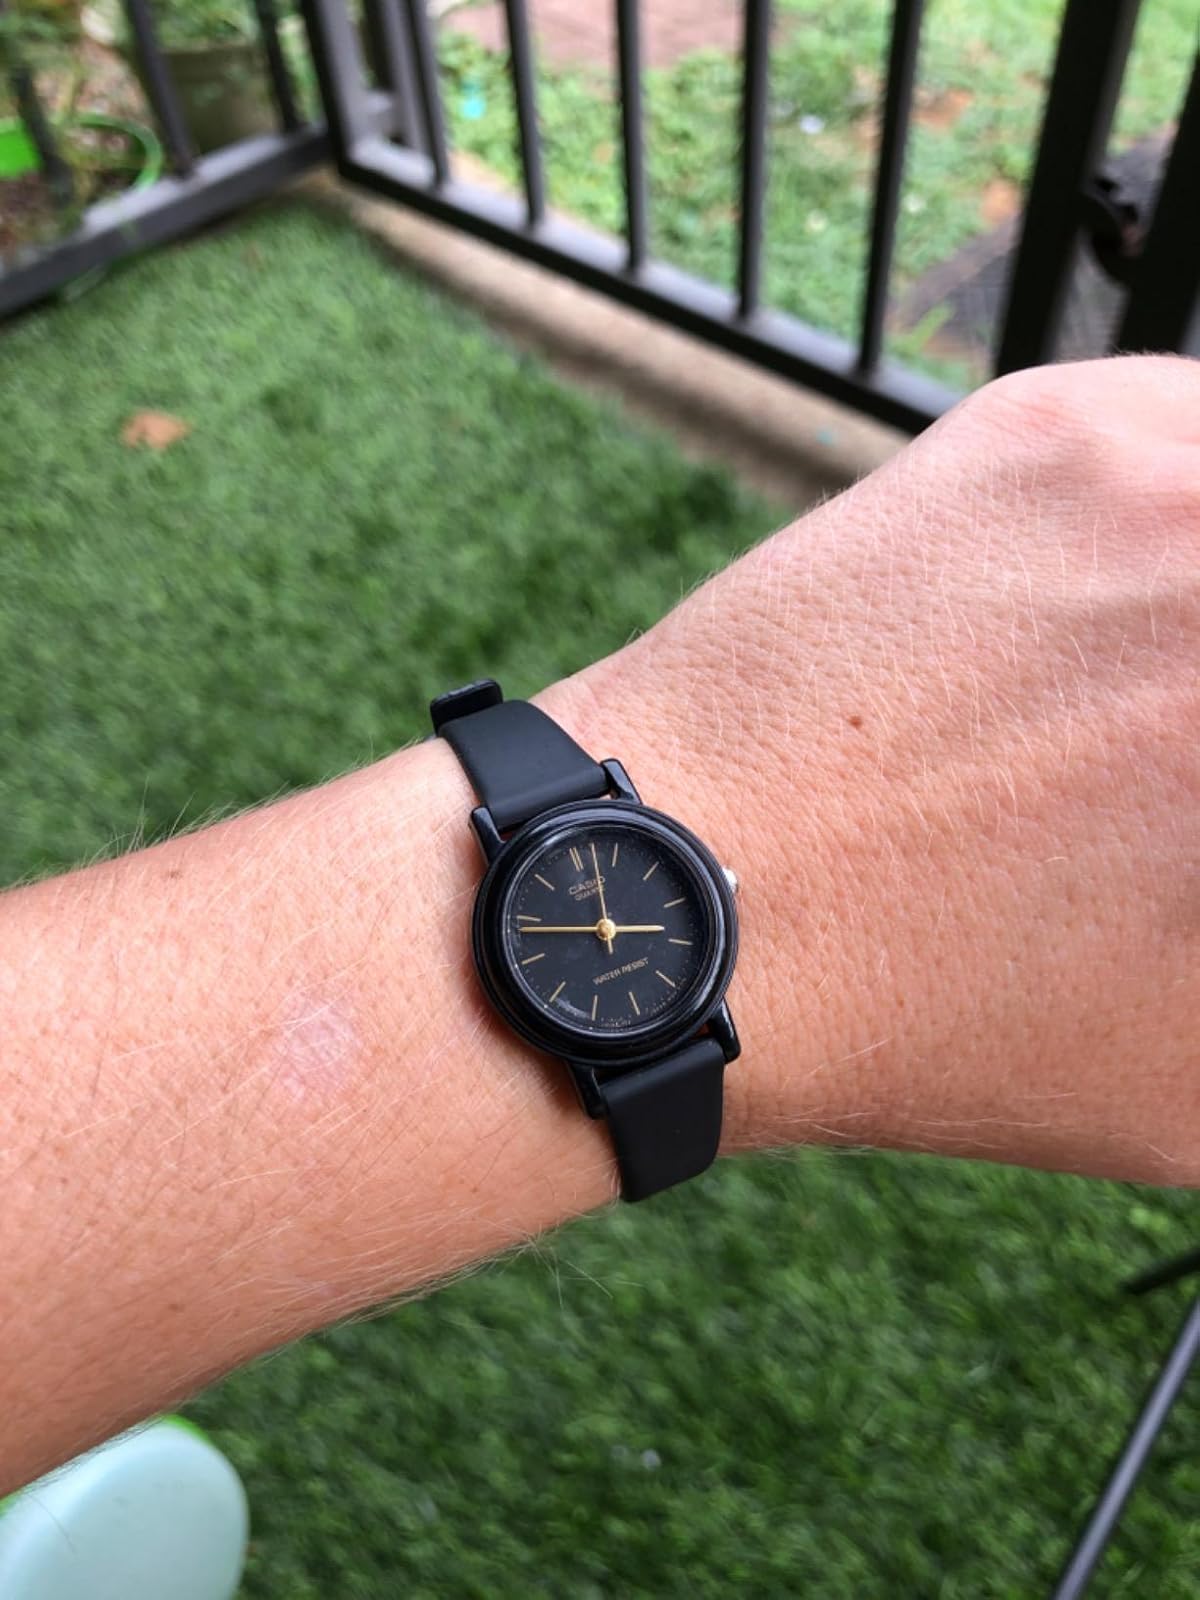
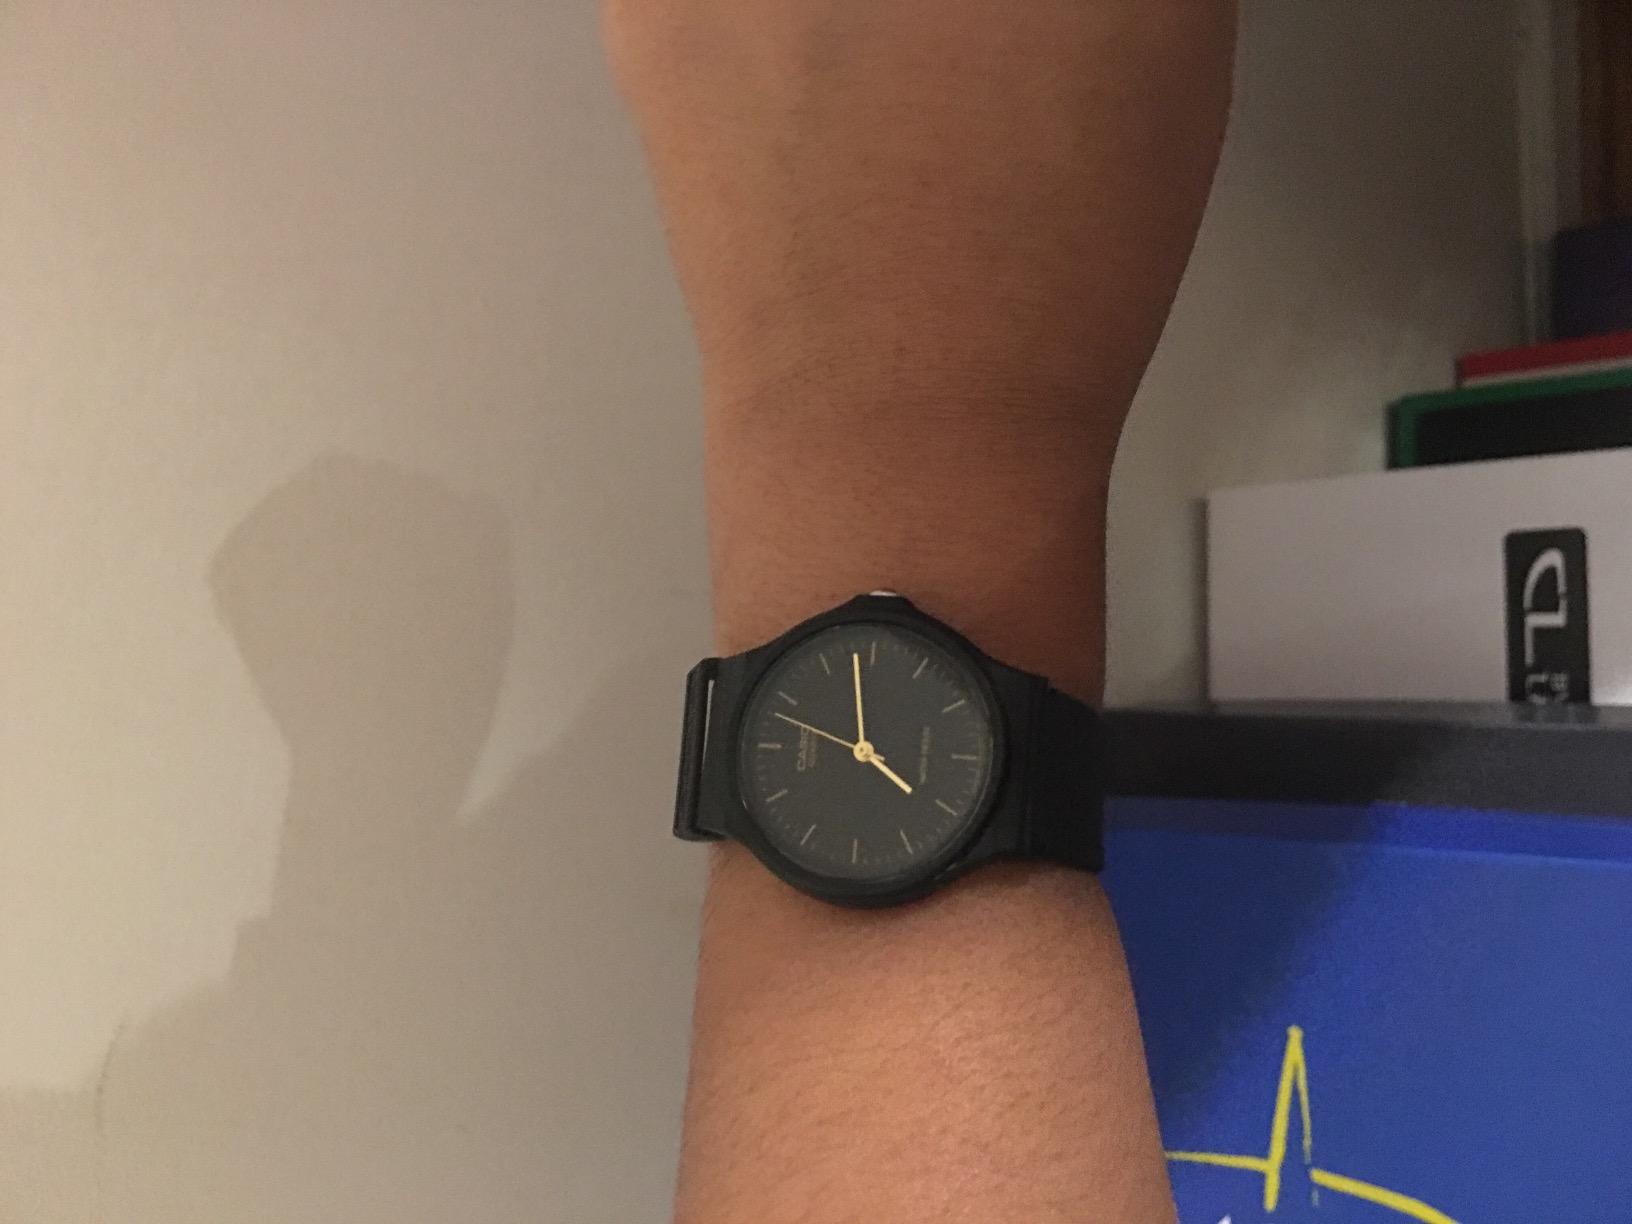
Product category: accessories_watch
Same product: no